Fiat CR.42 Falco

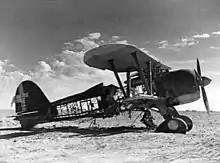
A wrecked CR.42 at Bardia, 1940

While flying the Falco in Africa Orientale Italiana (A.O.I), Mario Visintini became the top biplane fighter ace of the Second World War (having achieved 16 kills) and Luigi Baron and Aroldo Soffritti became the second and third Fiat CR. 42 top scoring aces, having made 12 and 8 air victories respectively. Moreover, during that short and difficult campaign, the Fiat fighters were responsible for the destruction of a large number of RAF and South African Air Force (SAAF) aircraft, both in the air and on the ground, including a number of Hurricanes.